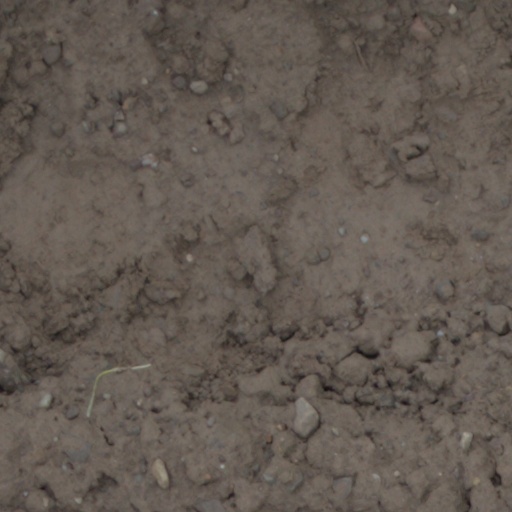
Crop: wheat